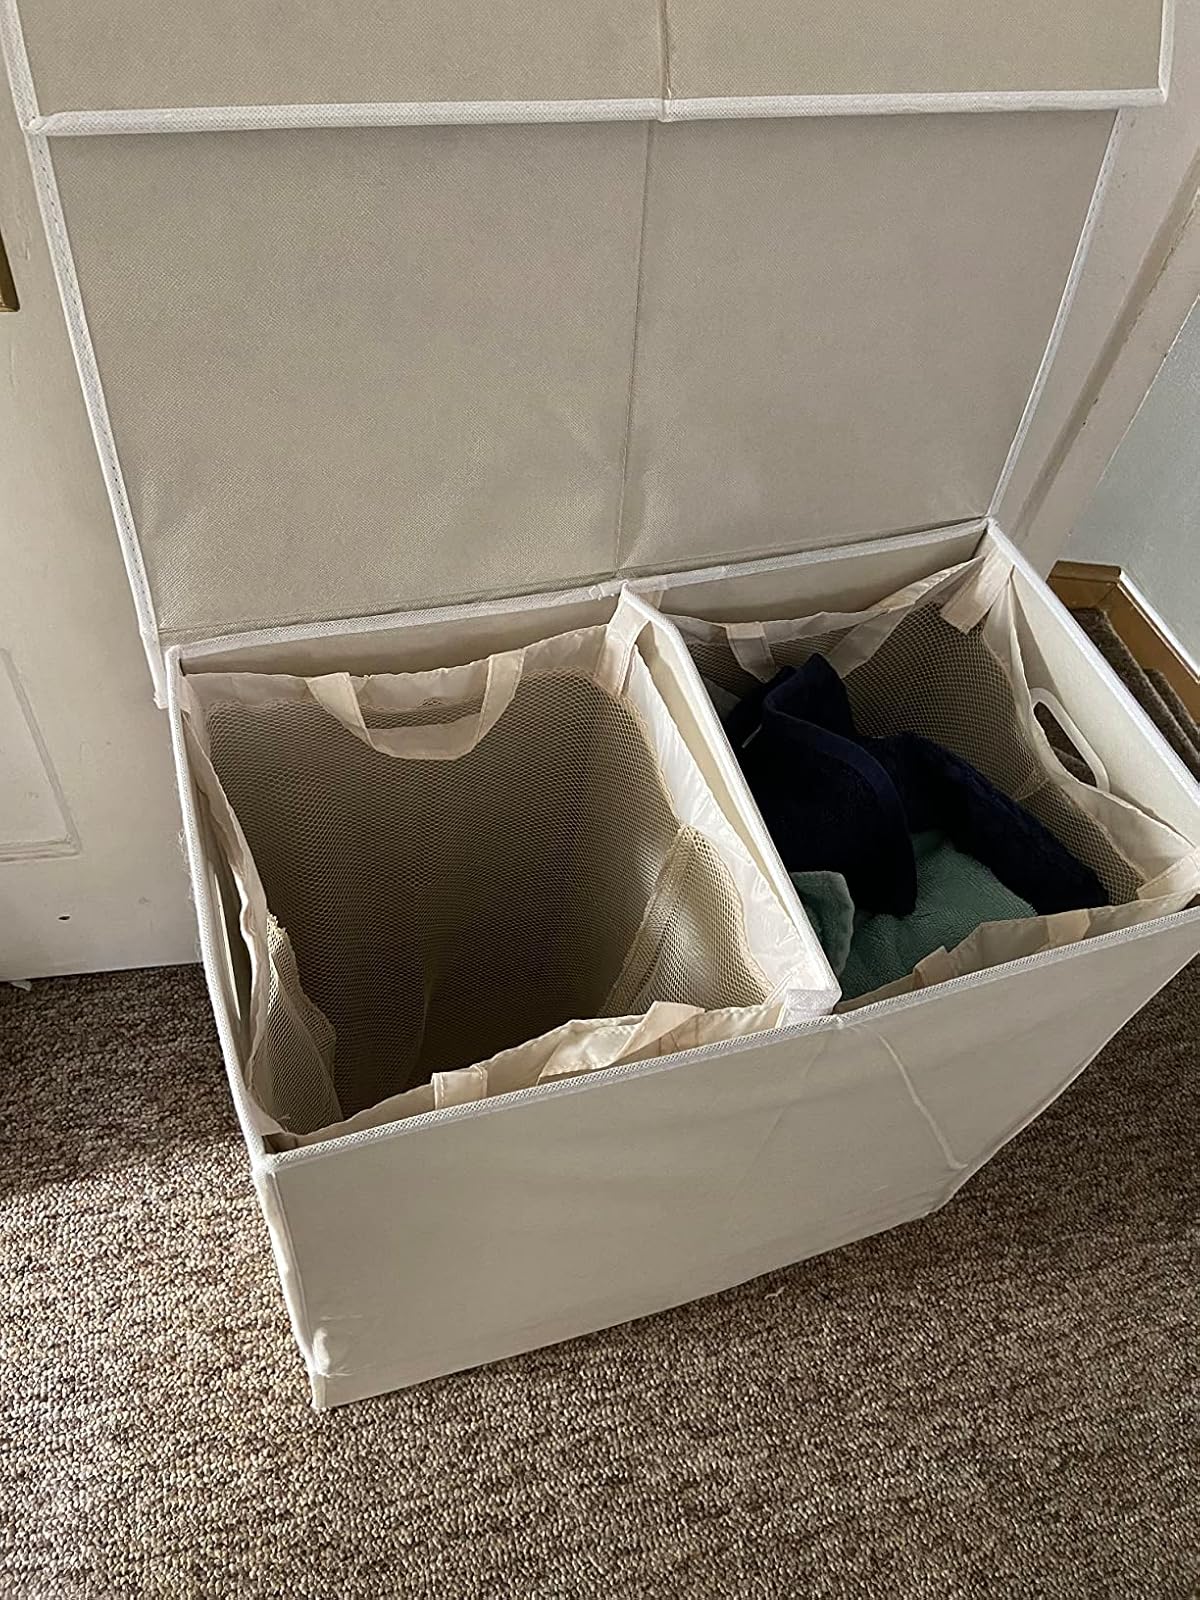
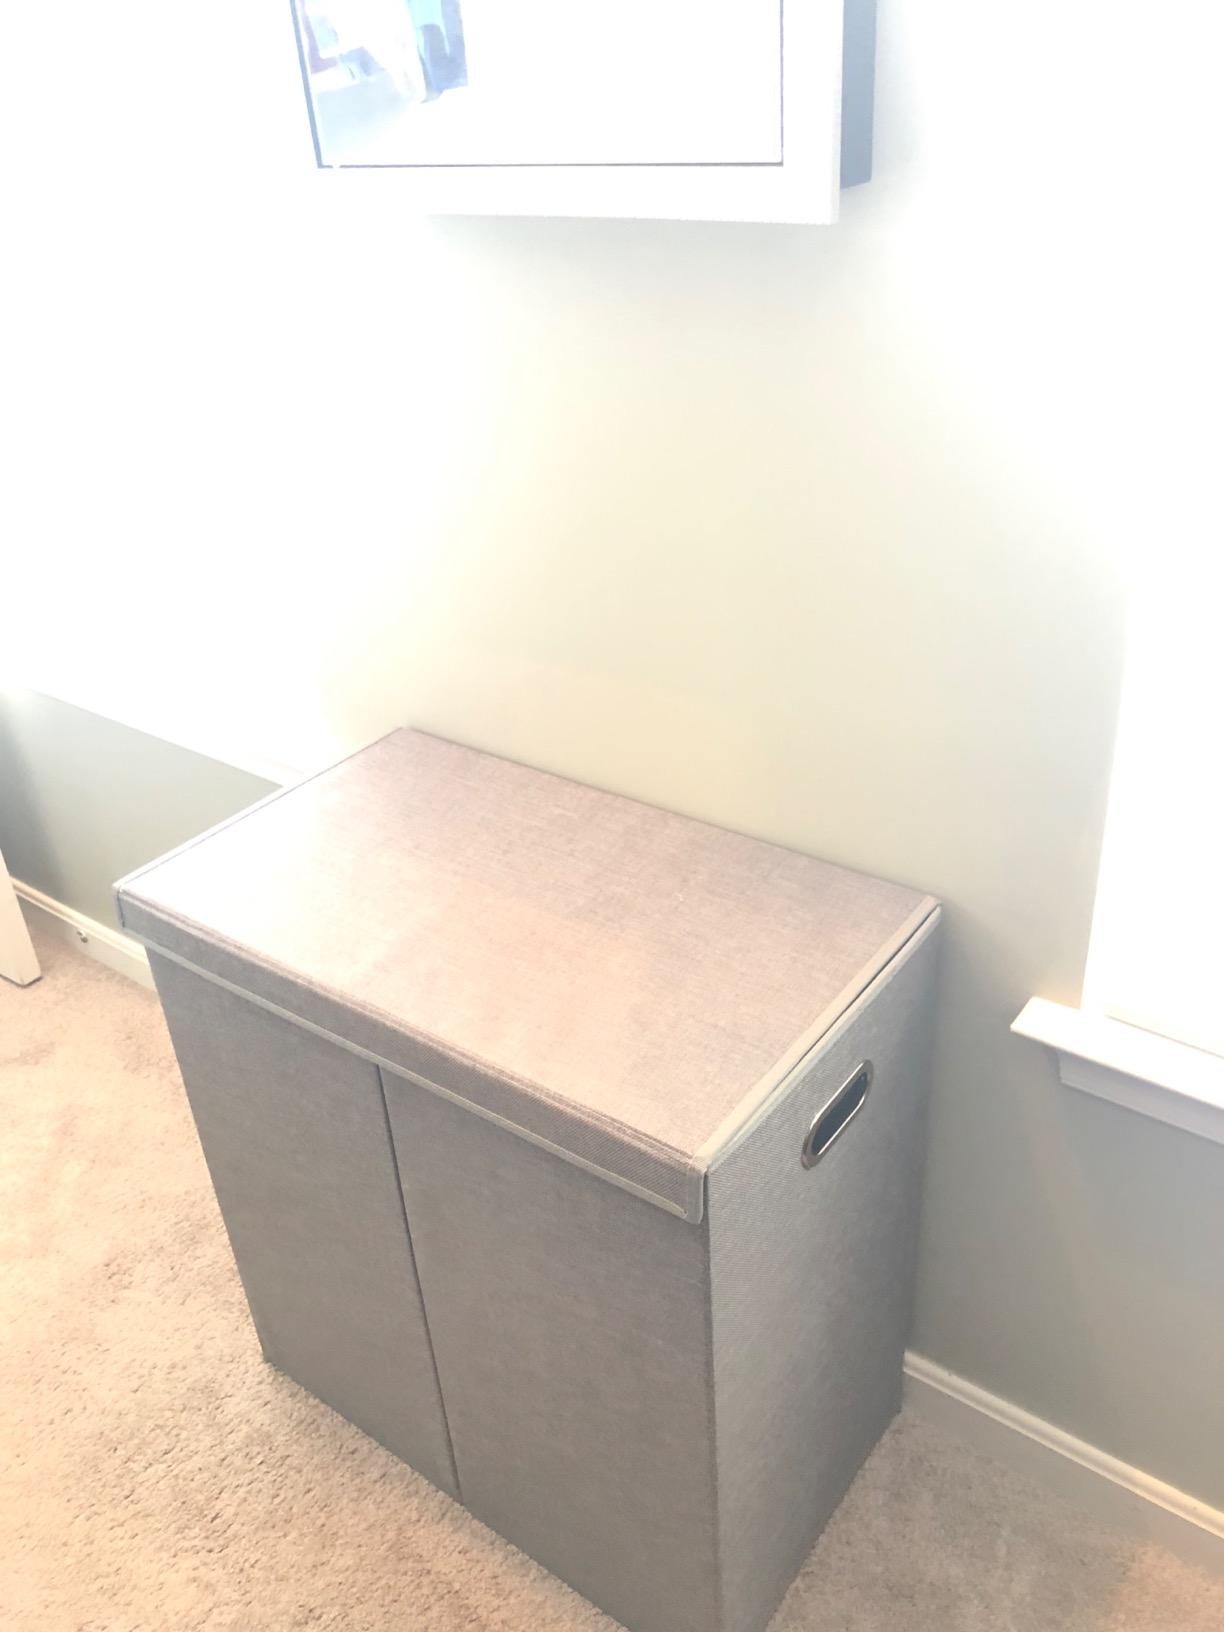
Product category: items_hamper
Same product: no